Joseph Coats

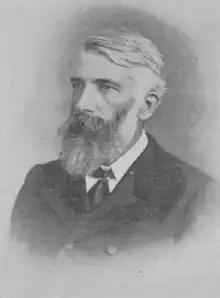
Joseph Coats 1899

Joseph Coats (4 February 1848 – 24 January 1899) was a pathologist and emeritus professor of Pathology at the University of Glasgow. Coats wrote the first book on practical pathology, that became the "bible" of the profession.